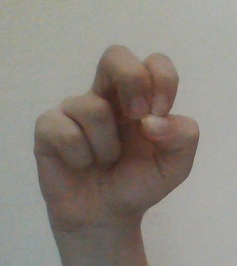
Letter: gaaf